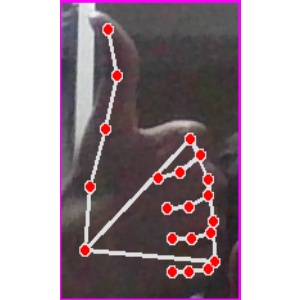
अक्षर: थ